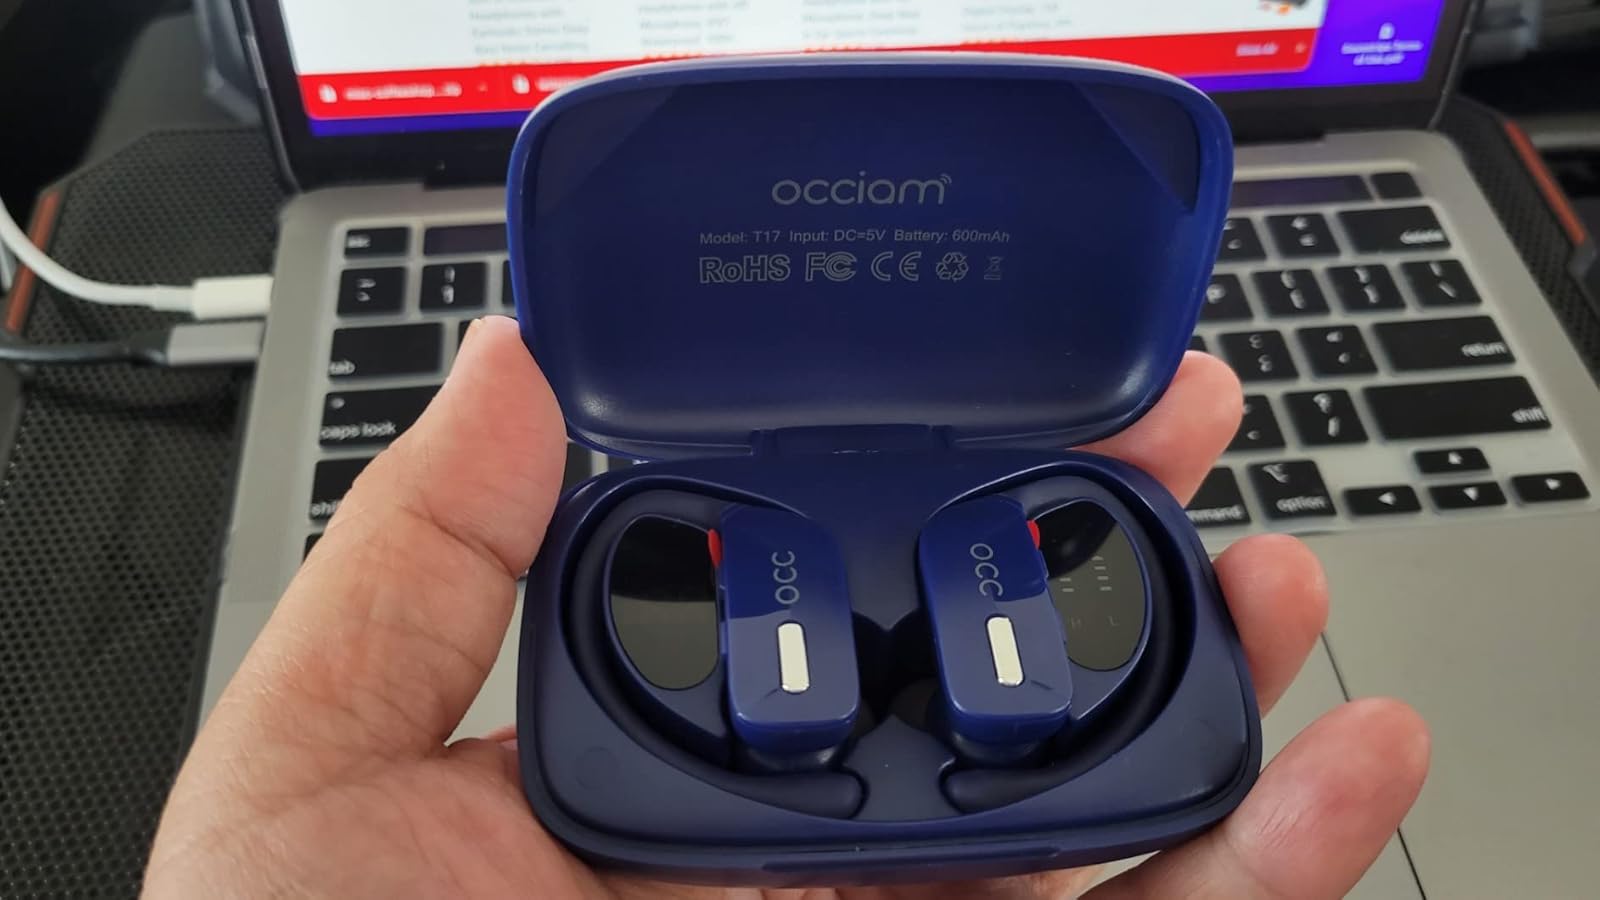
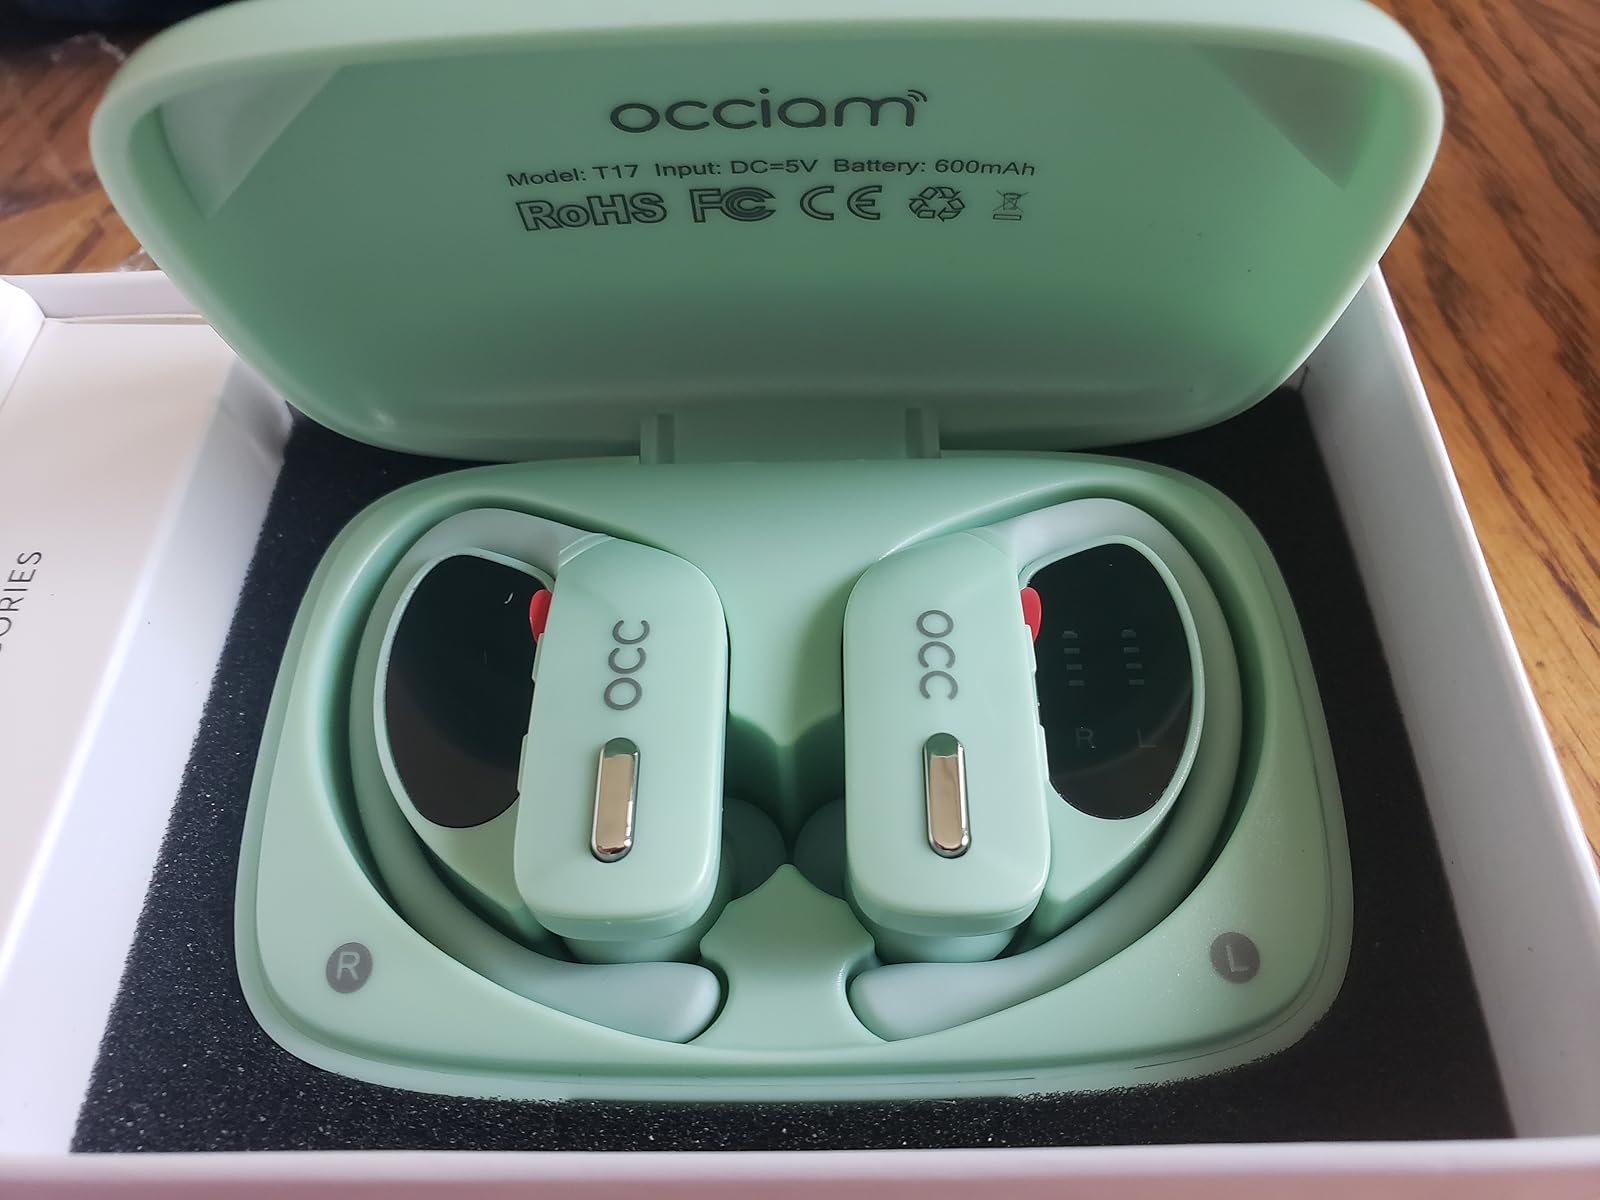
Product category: earbuds
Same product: no